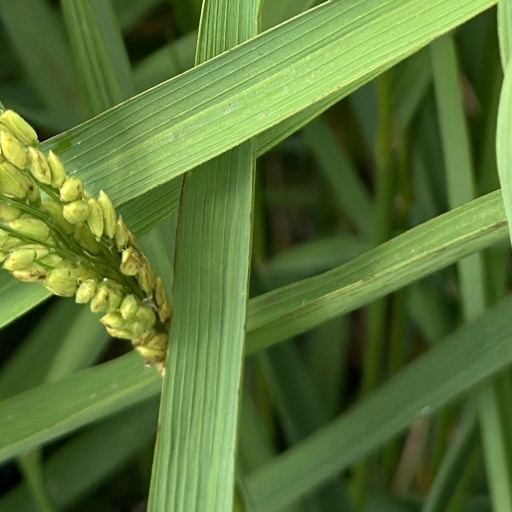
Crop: rice